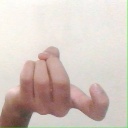
अक्षर: ज